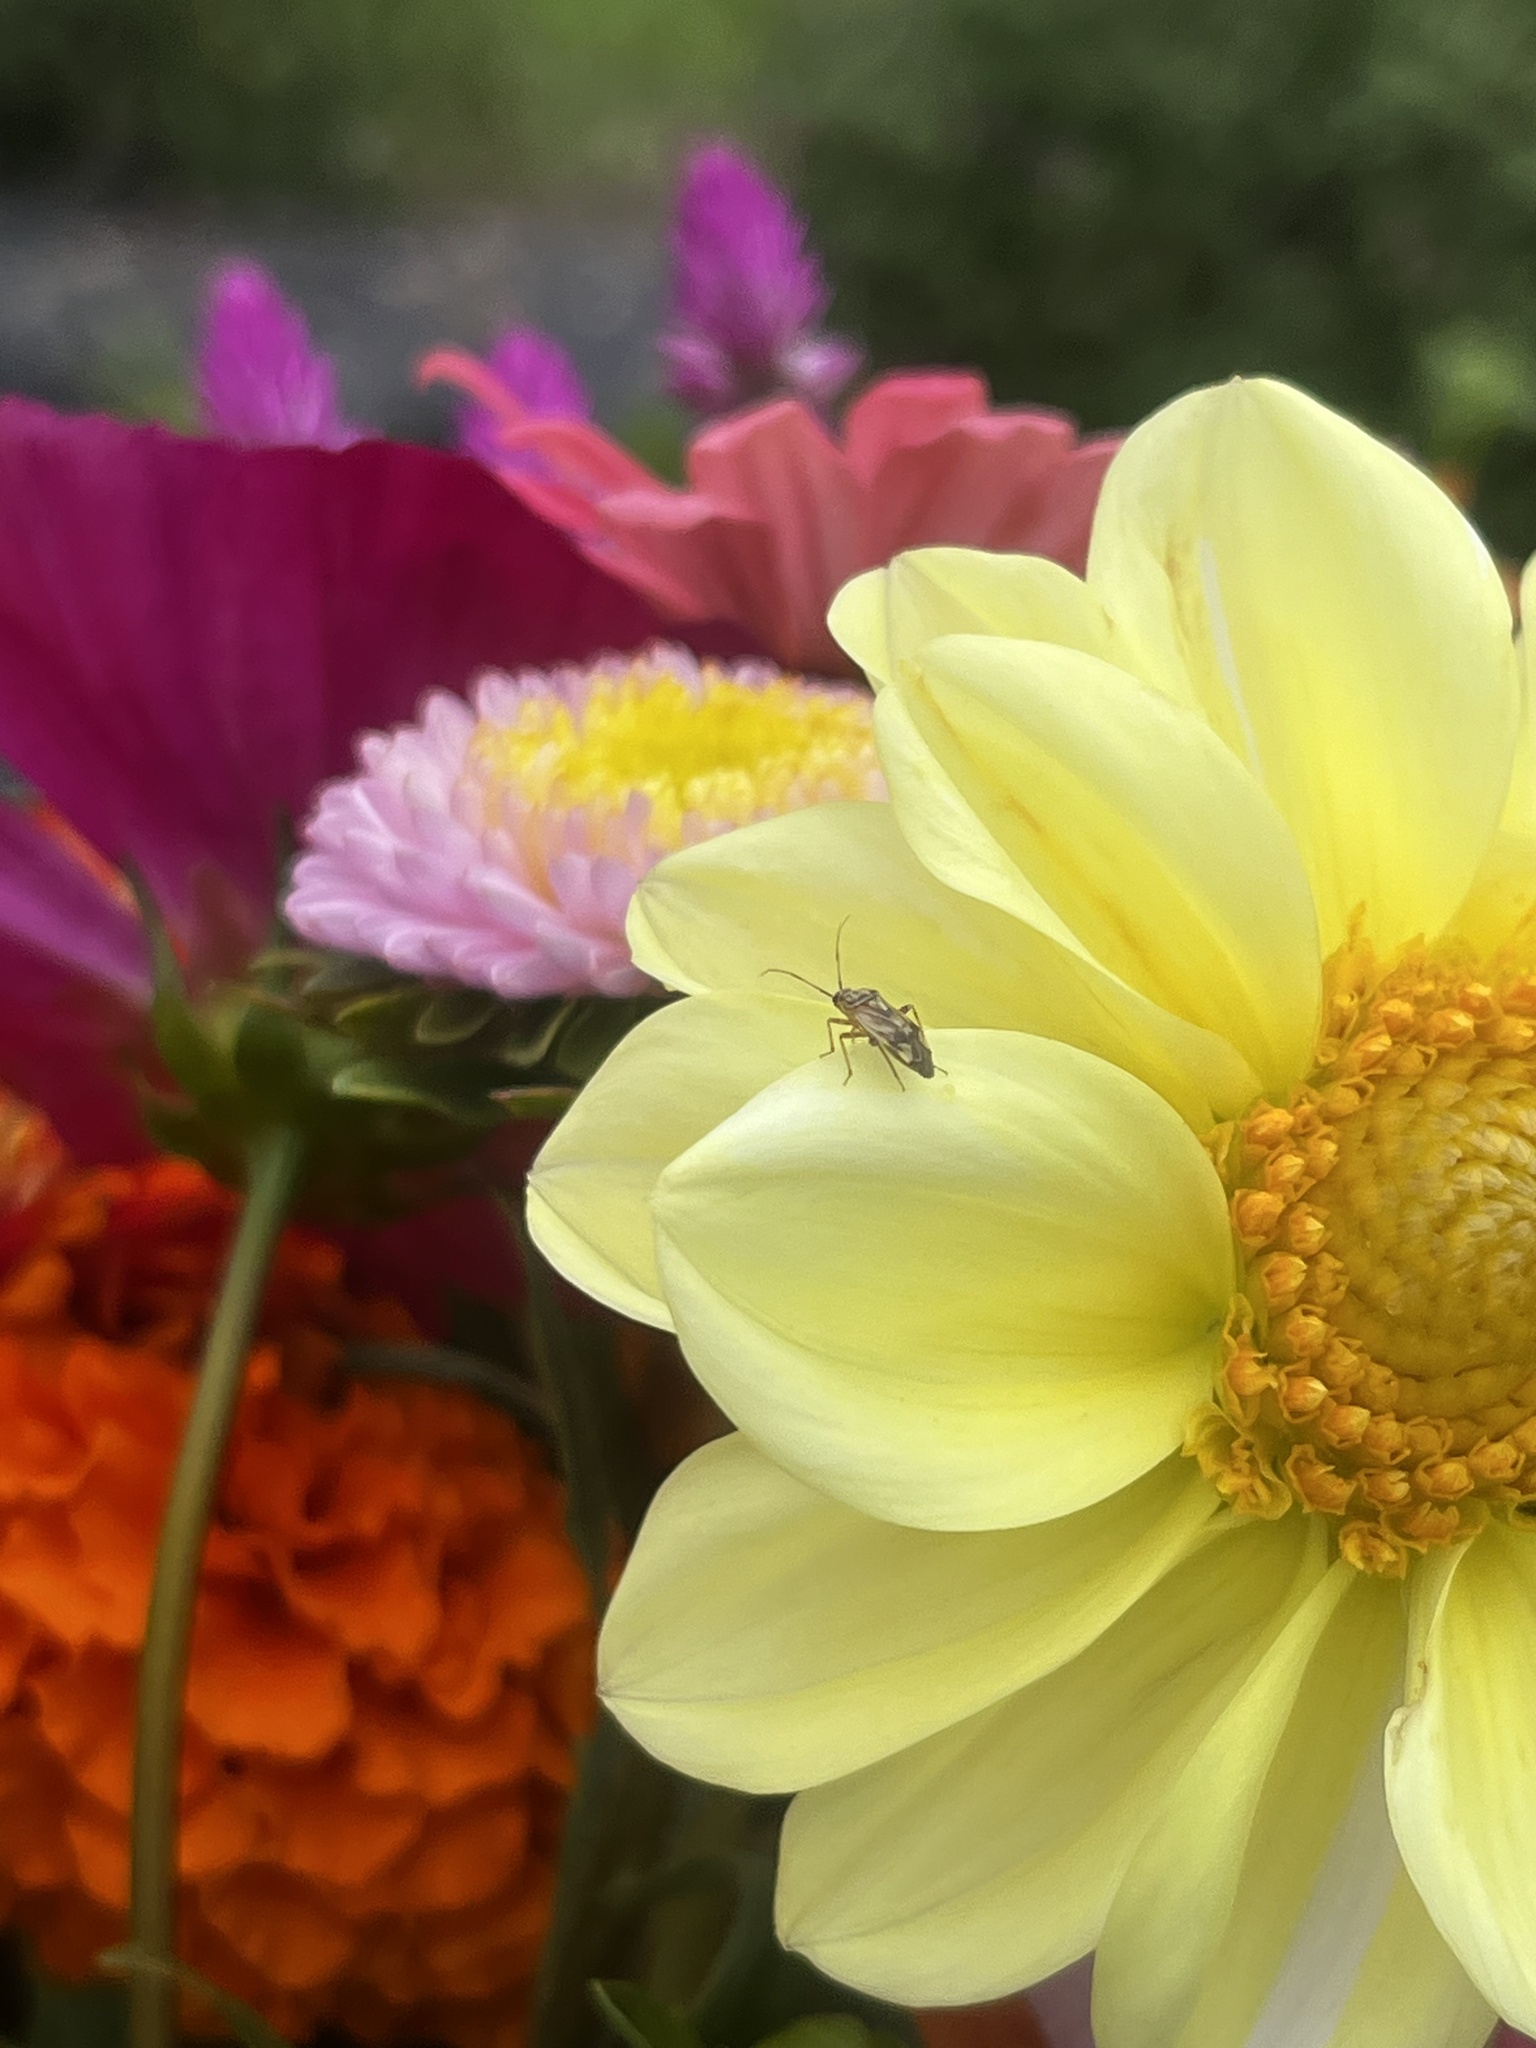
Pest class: lygus_bug